La Chapelle-Moutils

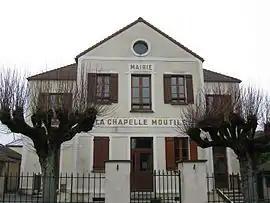
The town hall in La Chapelle-Moutils

La Chapelle-Moutils is a commune in the Seine-et-Marne department in the Île-de-France region in north-central France. It was created in 1973 by the merger of two former communes: La Chapelle-Véronge and Moutils.